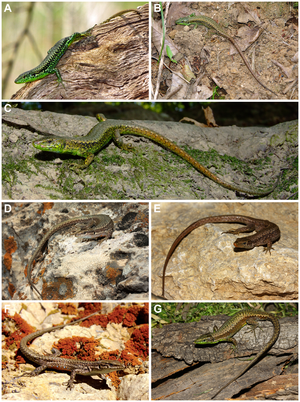
Darevskia chlorogaster est une espèce de sauriens de la famille des Lacertidae.
Darevskia steineri est une espèce de sauriens de la famille des Lacertidae.
Darevskia kamii est une espèce de sauriens de la famille des Lacertidae.
Darevskia caspica est une espèce de sauriens de la famille des Lacertidae.